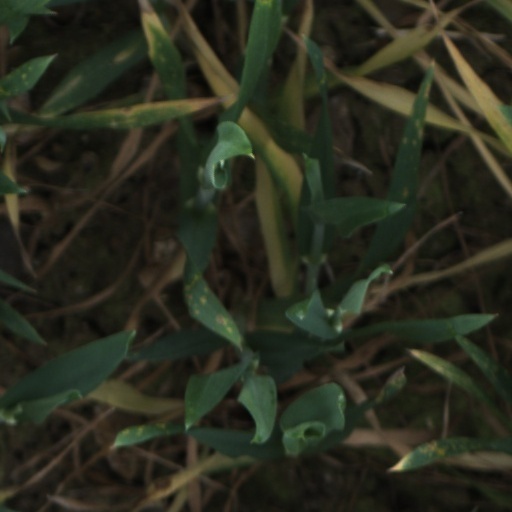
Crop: wheat